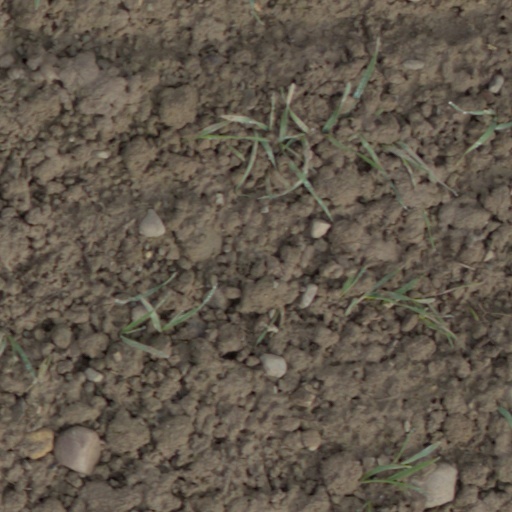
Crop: wheat